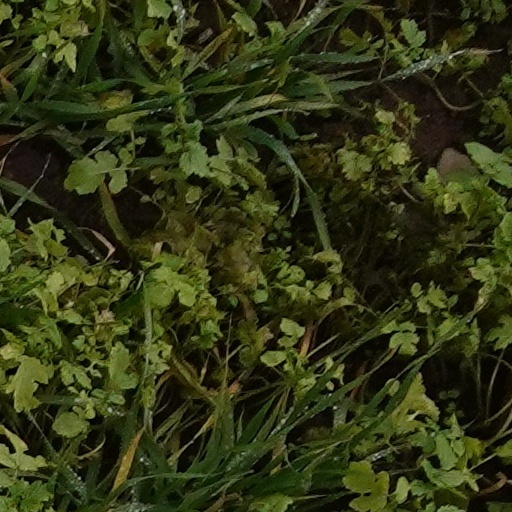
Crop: wheat